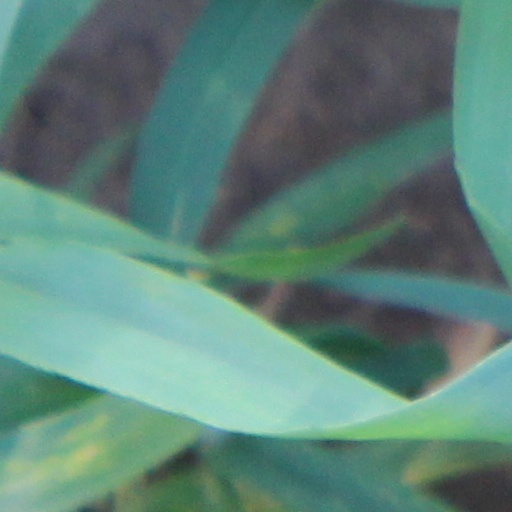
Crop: wheat